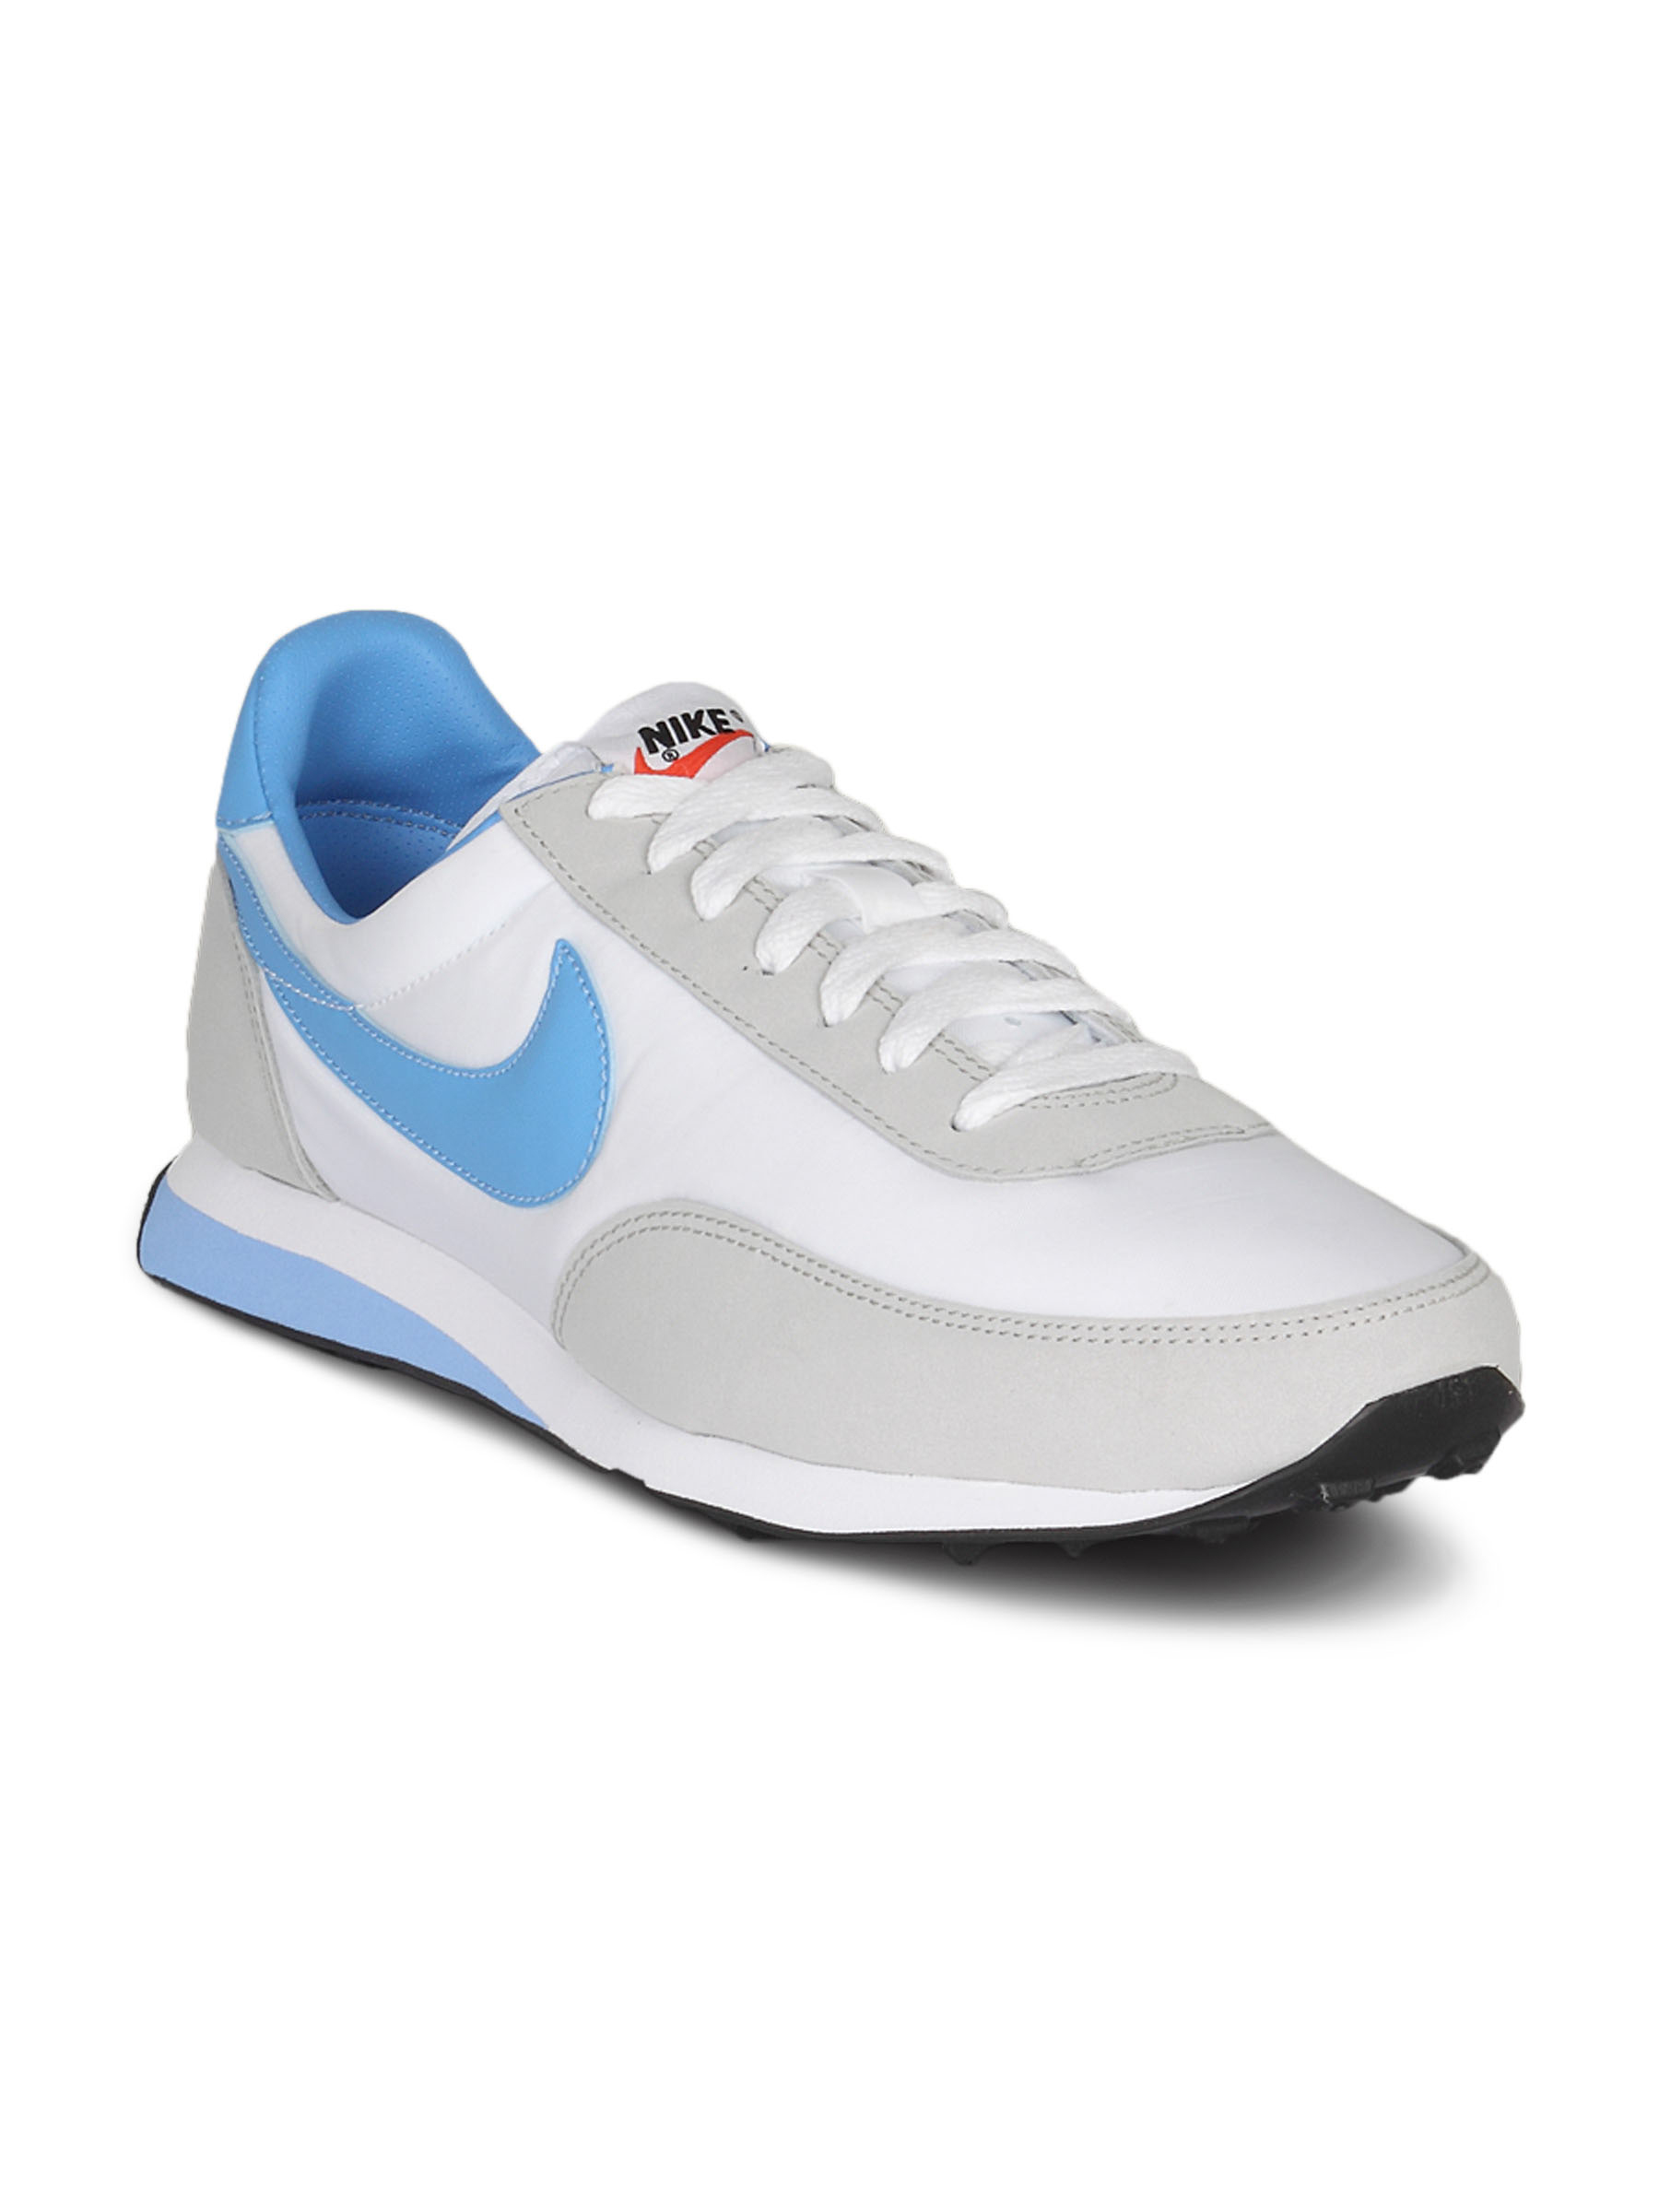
Nike Unisex Elite White Shoe
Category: Footwear / Shoes / Sports Shoes
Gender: Unisex
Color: White
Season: Summer 2011
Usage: Sports